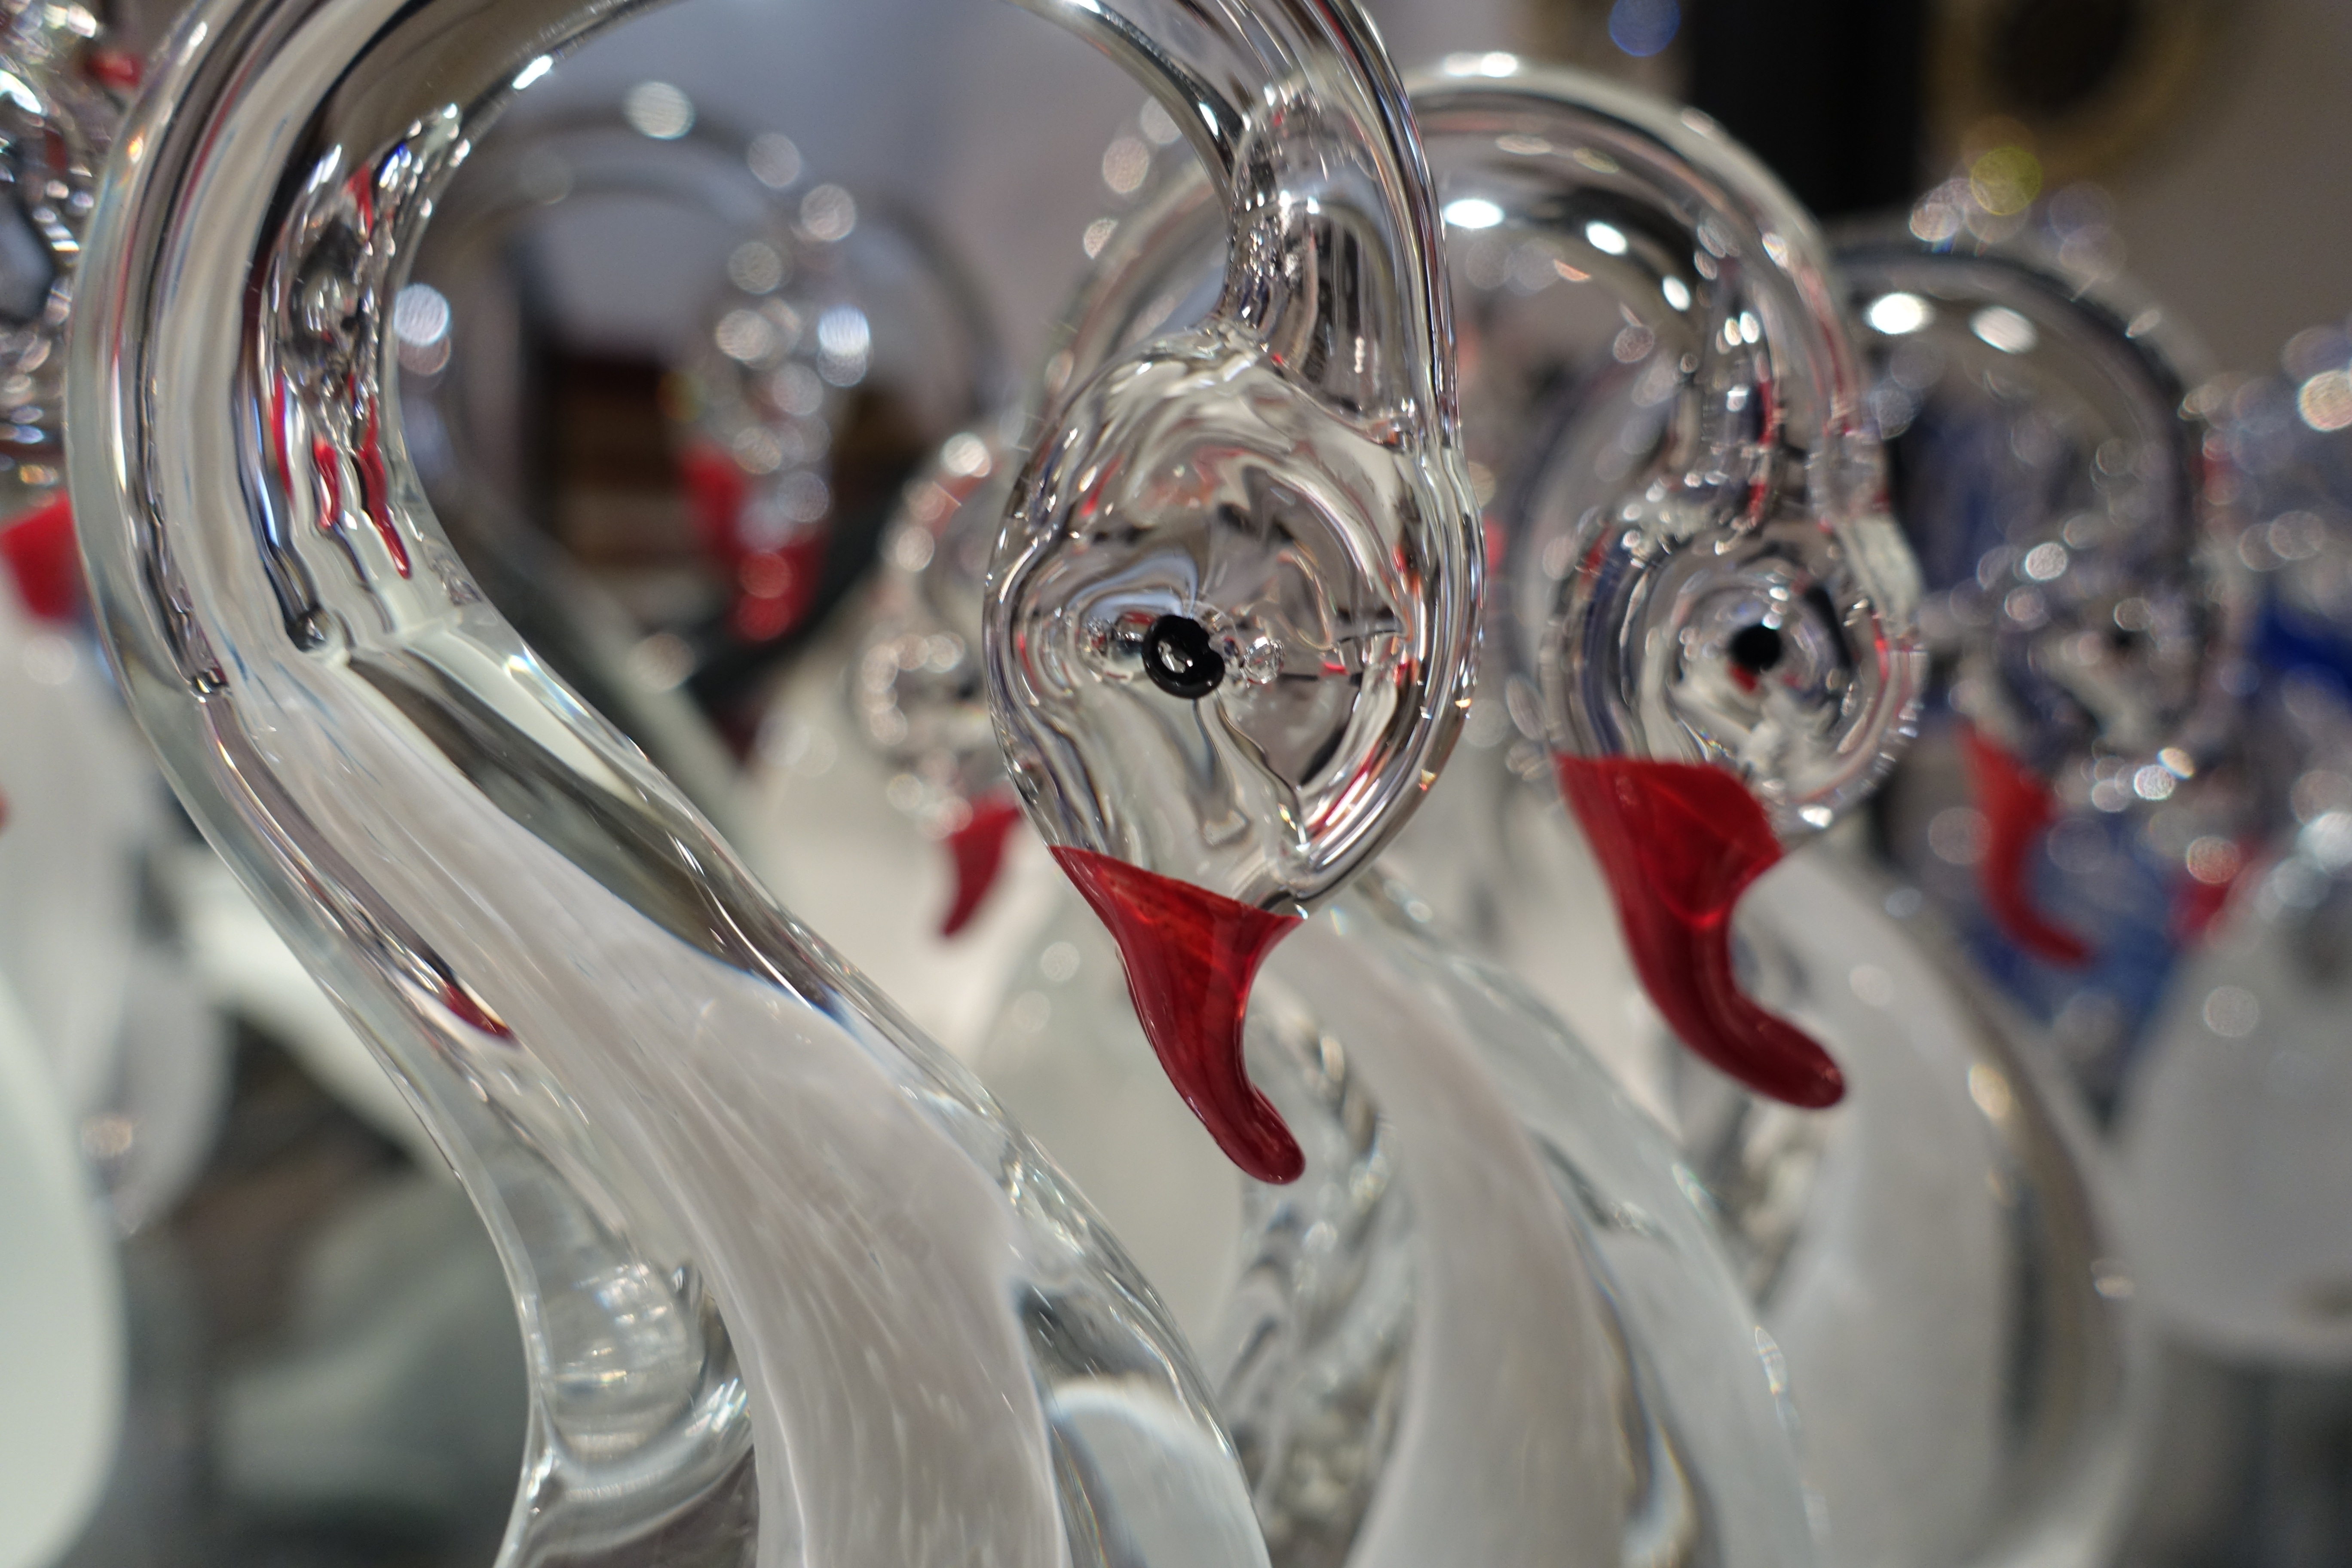
wheel, glass, decoration, vehicle, colorful, swans, mirroring, glass blowing, amusement ride, glass work